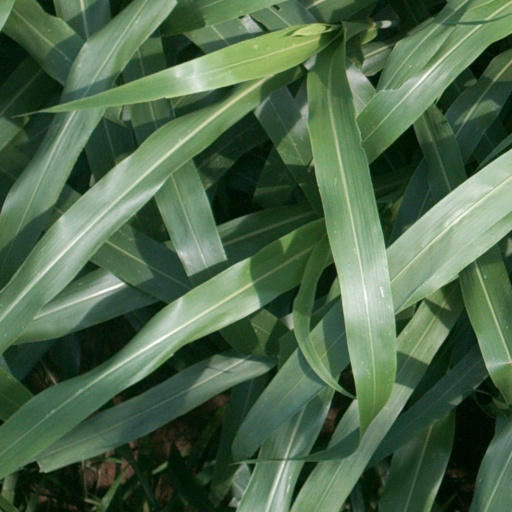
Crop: sorghum